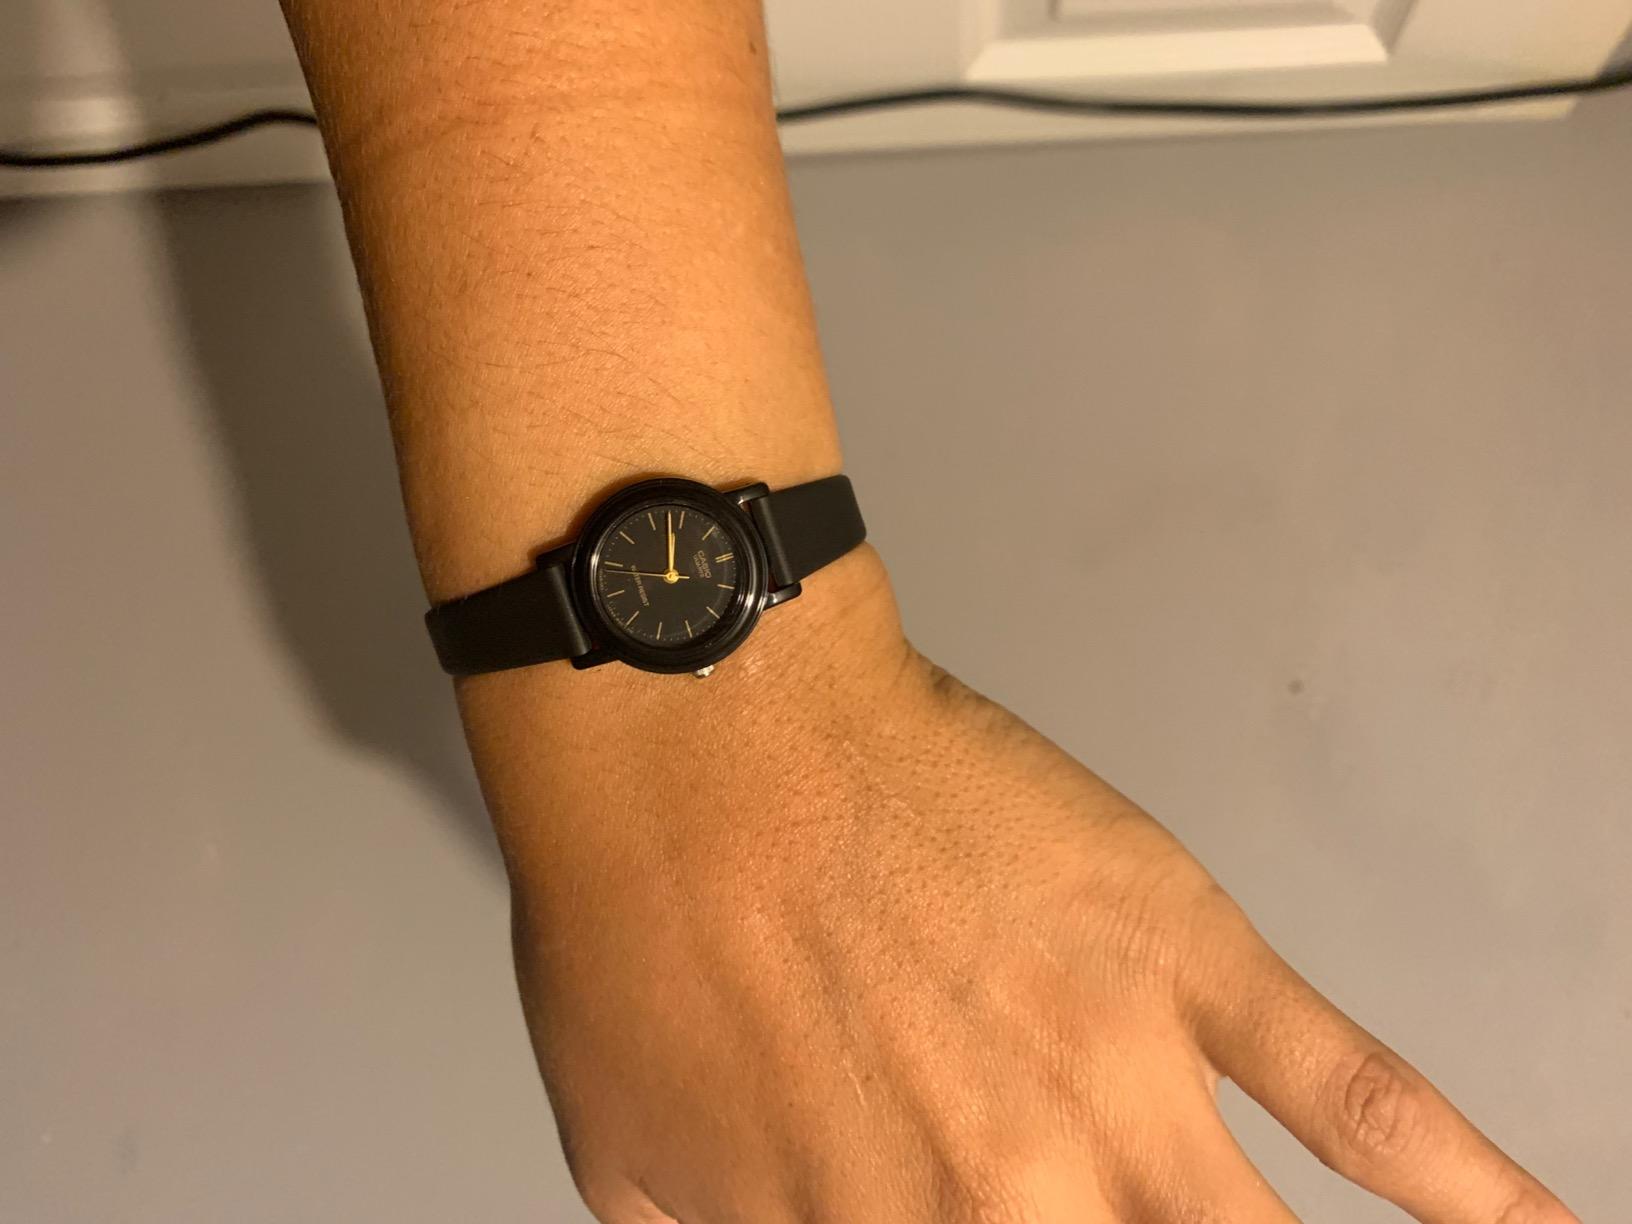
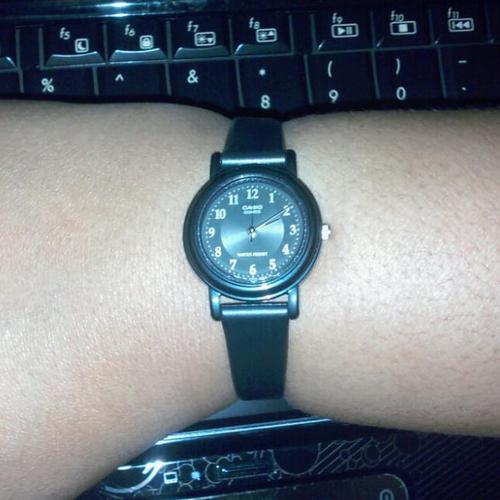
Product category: accessories_watch
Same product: no